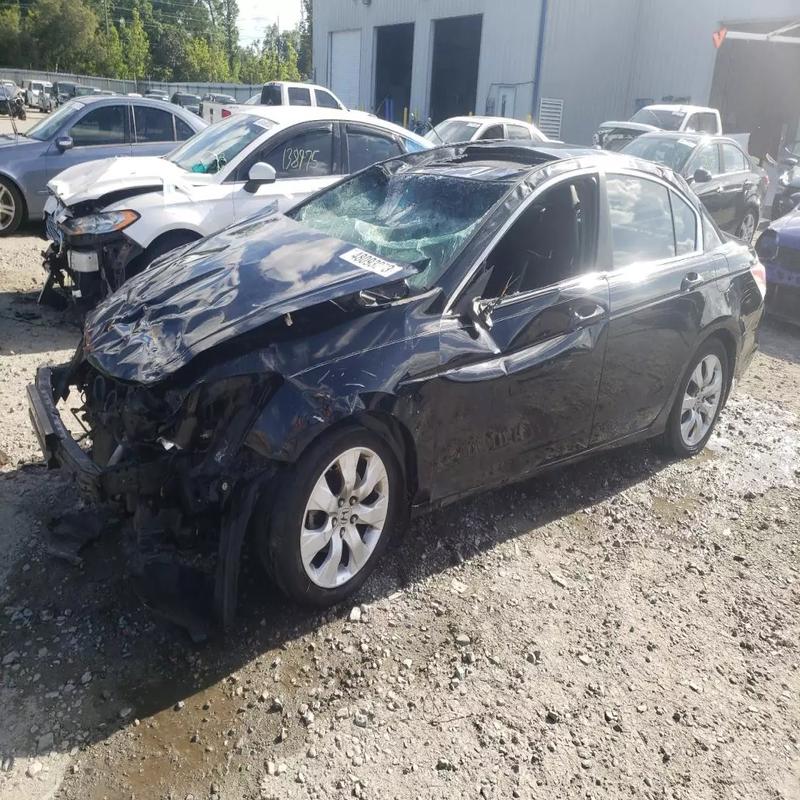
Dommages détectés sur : plaque d'immatriculation avant, pare-choc avant, feu avant droit, feu avant gauche, capot, pare-brise avant, aile avant droite, porte avant droite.
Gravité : majeur